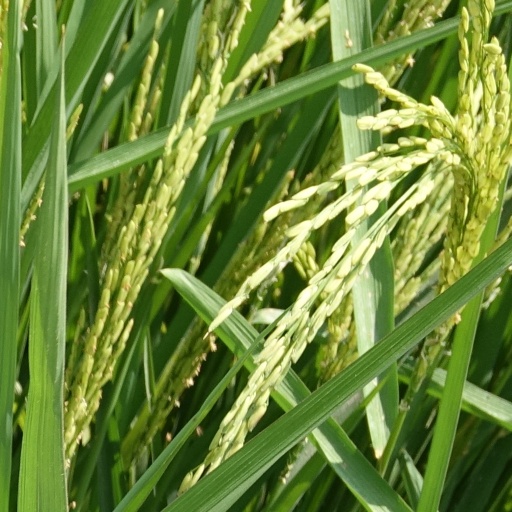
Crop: rice